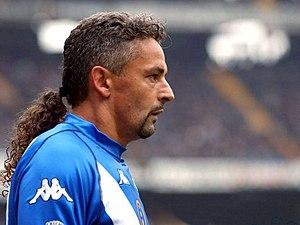
Roberto Baggio, né le 18 février 1967 à Caldogno dans la province de Vicence en Vénétie, est un footballeur international italien, évoluant au poste de milieu offensif ou attaquant des années 1980 à 2000, reconverti dirigeant.